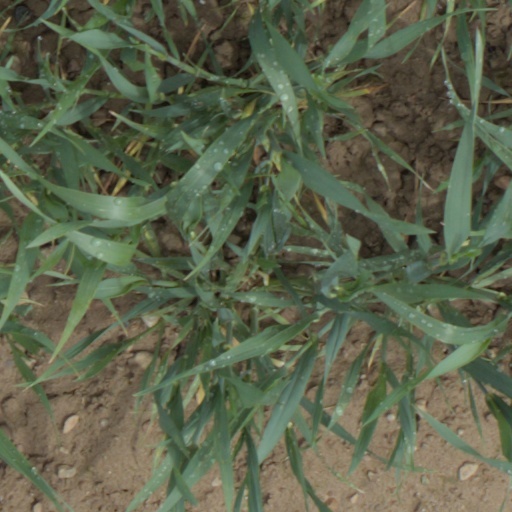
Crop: wheat